Andalusia

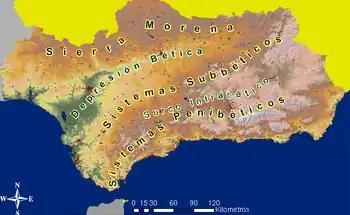
Locations of the principal features of the Andalusian terrain.

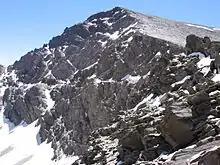
Mulhacén peak is the highest point of continental Europe outside the Caucasus Mountains and the Alps. It is part of the Sierra Nevada range.

Mountain ranges affect climate, the network of rivers, soils and their erosion, bioregions, and even human economies insofar as they rely on natural resources. The Andalusian terrain offers a range of altitudes and slopes. Andalusia has the Iberian peninsula's highest mountains and nearly 15 percent of its terrain over . The picture is similar for areas under (with the Baetic Depression), and for the variety of slopes.